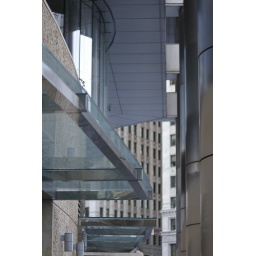
Shot around the Trump tower in Chicago. Detail from the Trump tower, on the river walk.